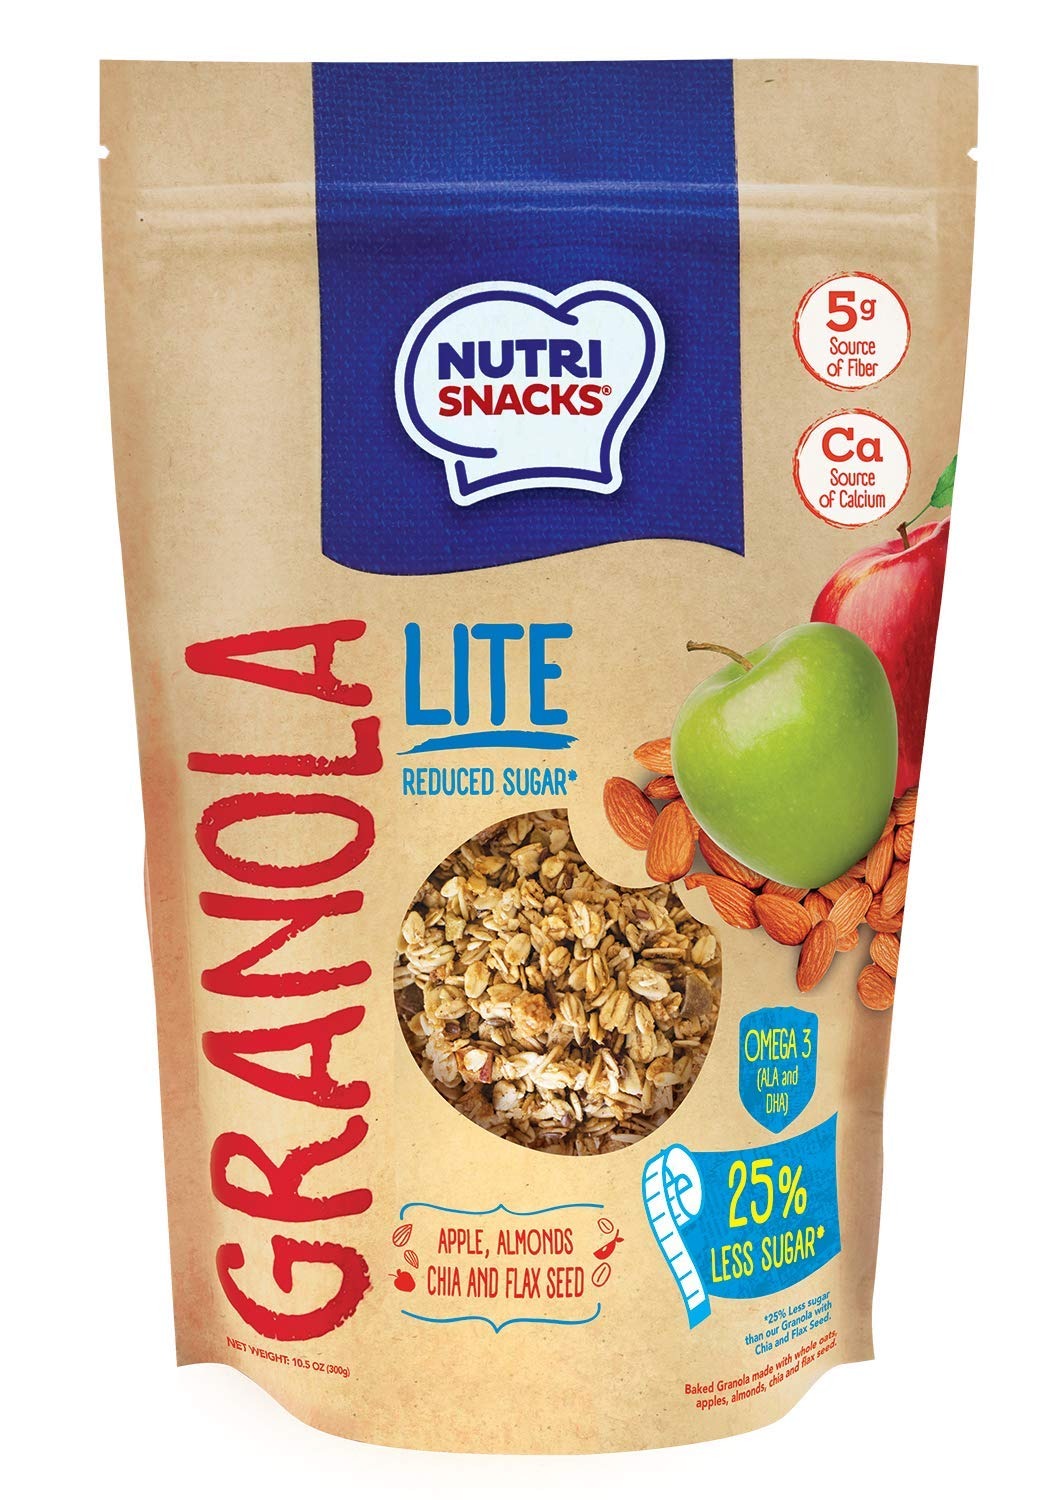
Item Name: Nutrisnacks Apple and Almonds Granola 10.5 oz. Natural, 5g Fiber, Source of Calcium and Iron, Omega 3, Whole Grains
Value: 10.5
Unit: Ounce

Price: 3.48